Linquan County

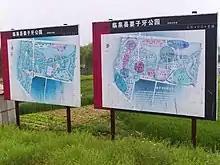
More tourist place in the building process

Though very poor, apartment prices in the downtown area is 6000 yuan/m as of 2018, many about 30-story tall buildings appeared in the past several years, all of which are apartments.